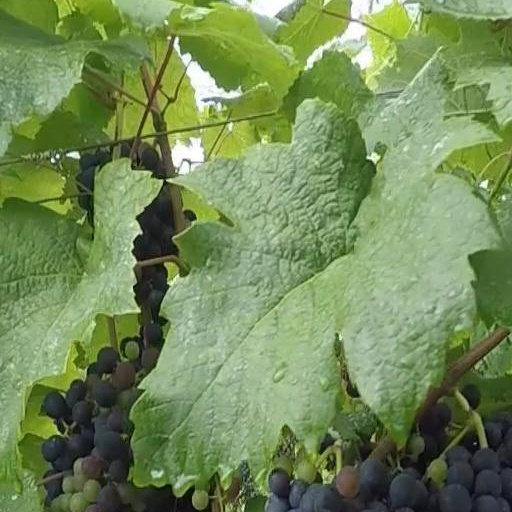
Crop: grape